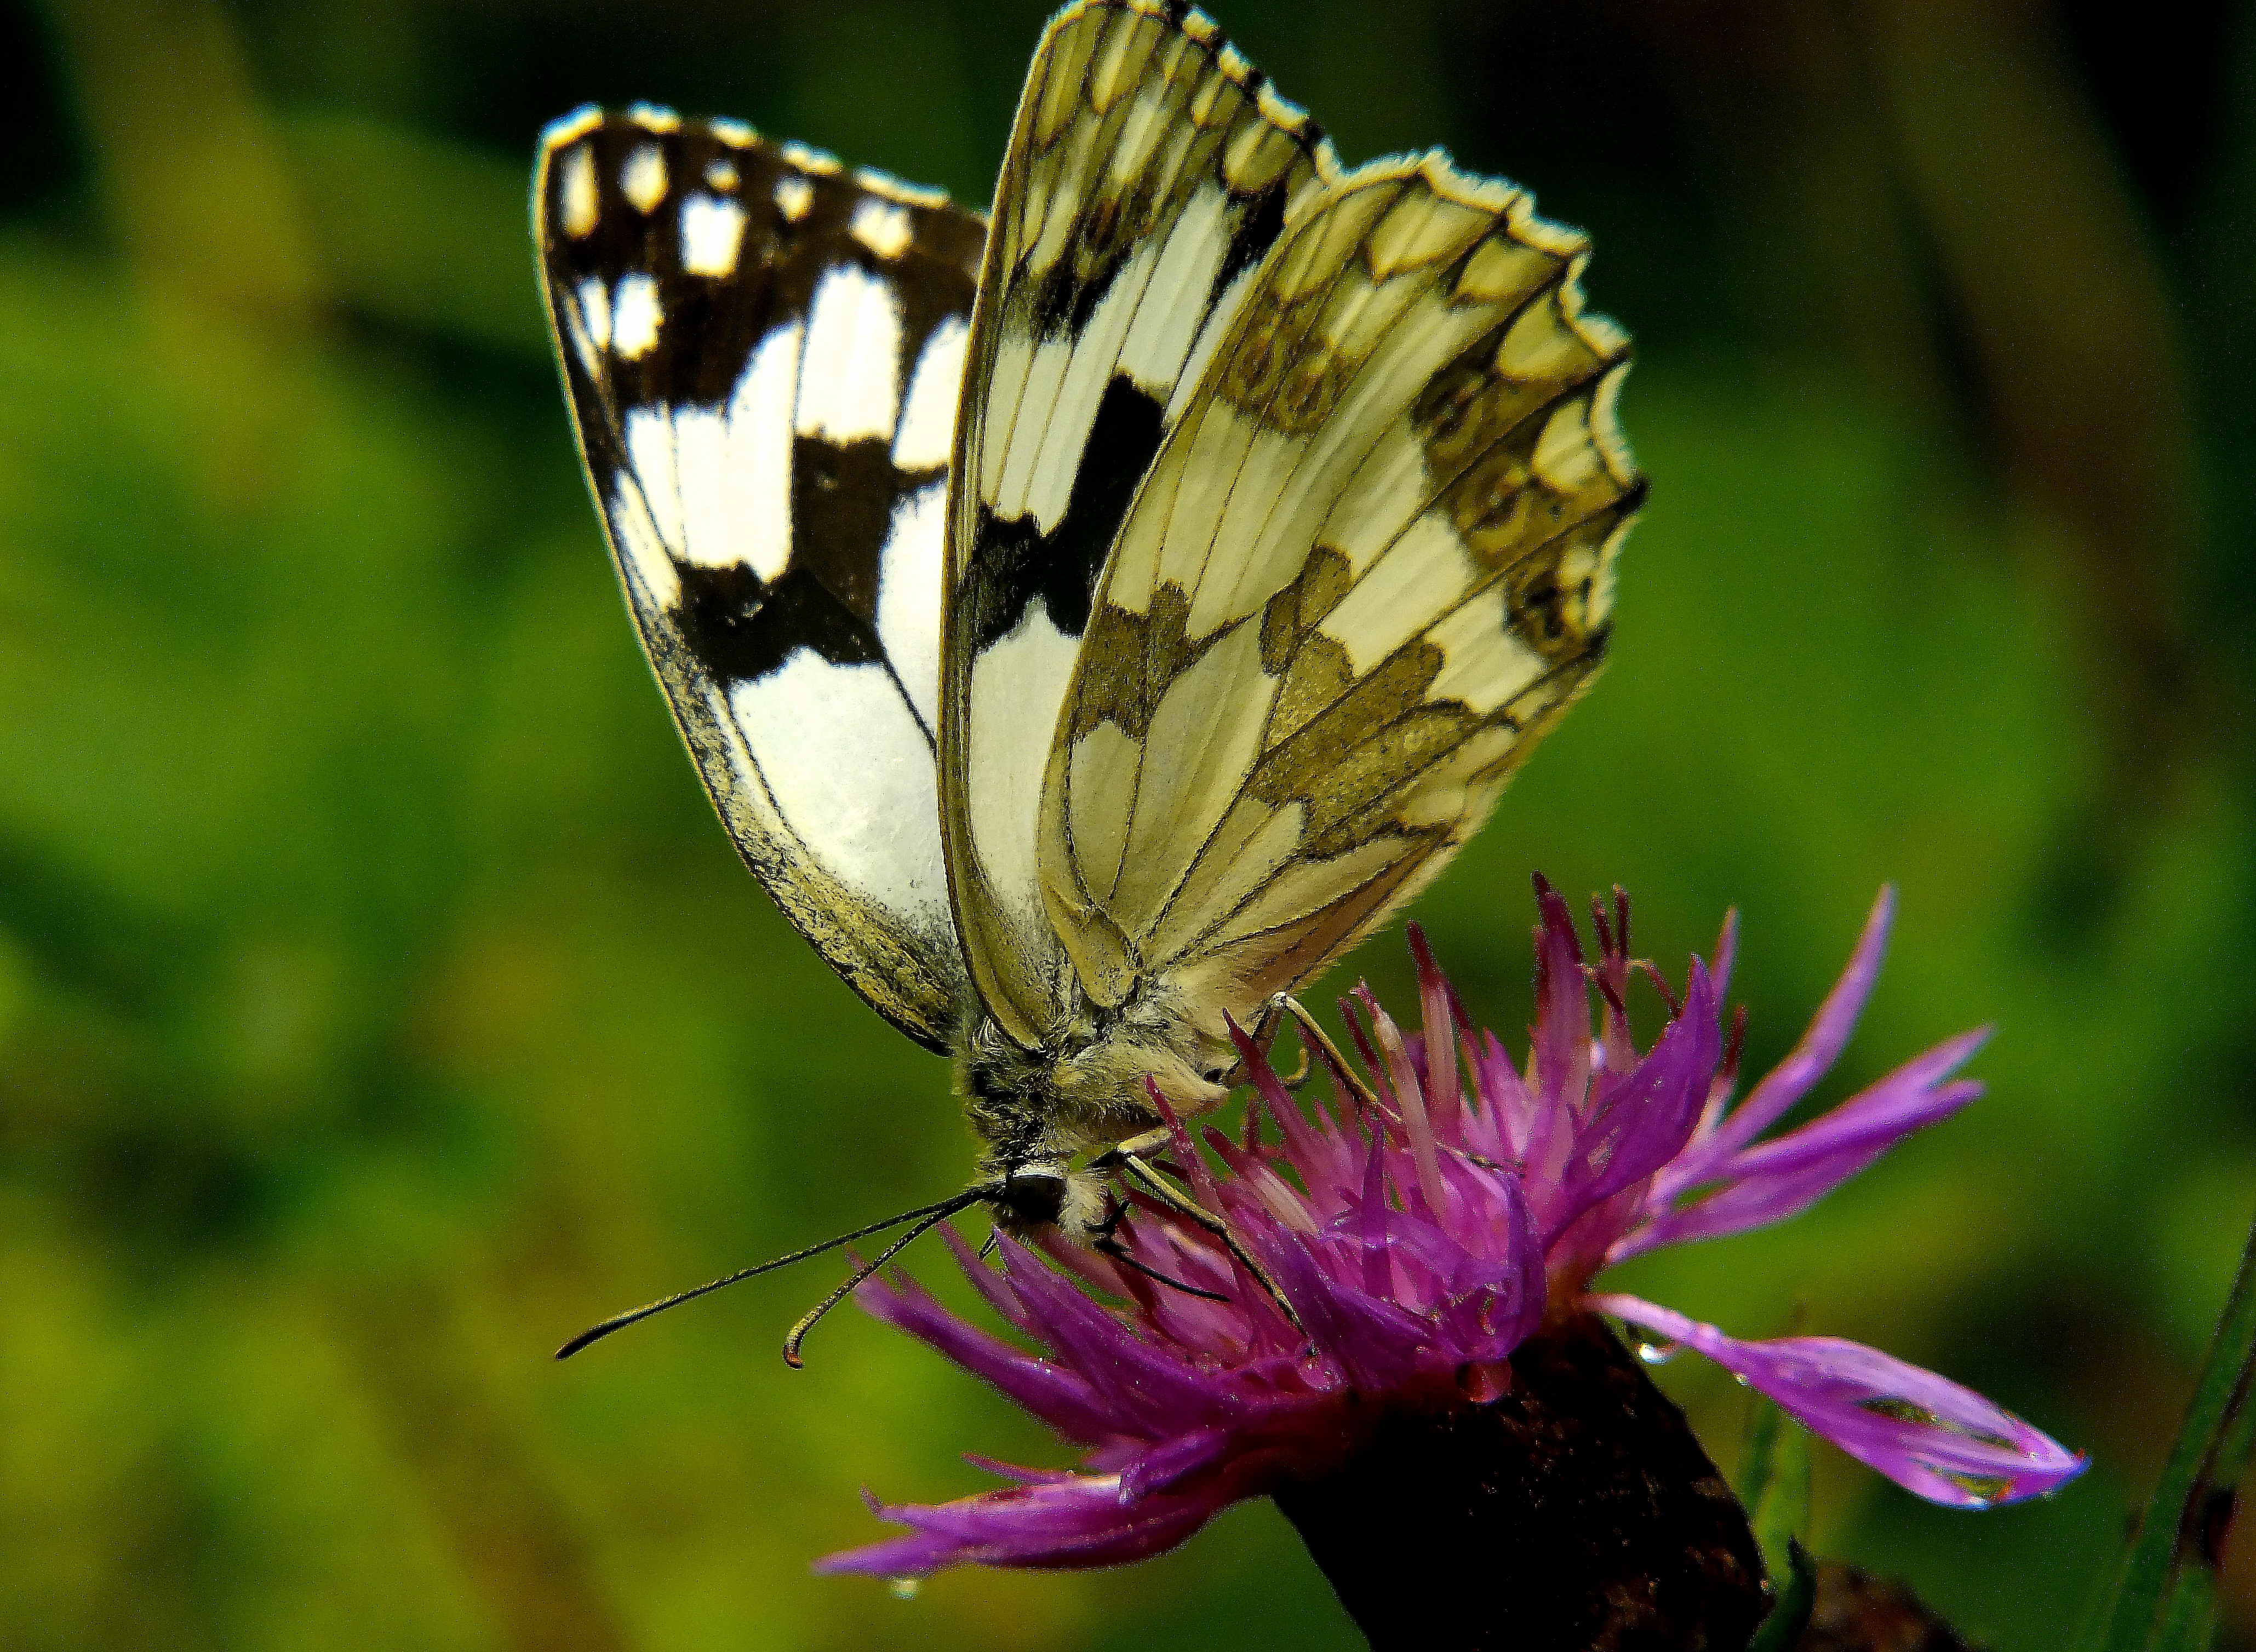
nature, photography, flower, wildlife, insect, macro, botany, butterfly, flora, fauna, invertebrate, close up, monarch butterfly, nectar, pieridae, ggl1, mariposas, finepixhs20, bgndaxd, macro photography, arthropod, melanargialachesis, bolvoretas, pollinator, moths and butterflies, lycaenid, brush footed butterfly, colias